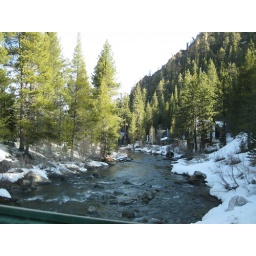
the lil river by Redgie's Tahoe house